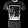
Label: T - shirt / top